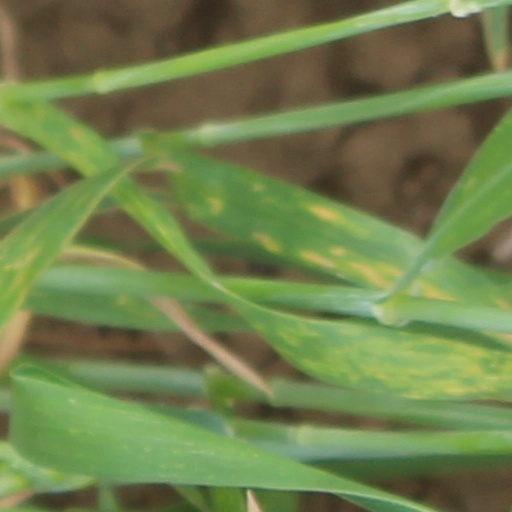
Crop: wheat